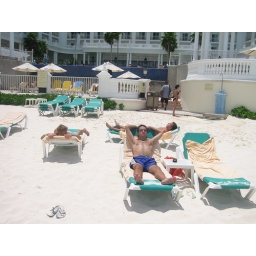
Me in my beach chair